Narrow-gauge railways in Poland

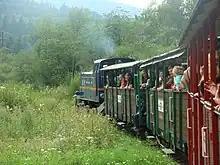
Tourist Bieszczadzka Forest Railway 750mm gauge

There are hundreds of kilometres of , , , and narrow-gauge lines in Poland. The metre-gauge lines are mostly found in the northwest part of the country in Pomerania, while lines are found only in the Upper Silesia region. is the most commonly used narrow gauge; it is used, for example, in the Rogów Narrow Gauge Railway (Rogowska Kolej Wąskotorowa) and in Tarnowskie Góry with the world's oldest narrow-gauge railway in continuous service since 1853. Some narrow-gauge lines in Poland still operate as common carrier (for example the lines operated by SKPL, the Association of Local Railway Haulage), while others survive as tourist attractions. One of the finest of the latter is the narrow-gauge railway ("Żnińska Kolej Powiatowa") running from Żnin via Wenecja and Biskupin to Gąsawa in the Pałuki region. Railway traditions of Pałuki date back to July 1894 when the first two lines were opened.